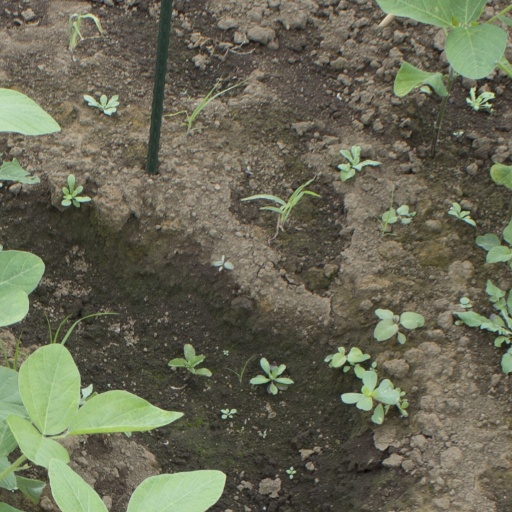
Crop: soybean